Royal Arsenal

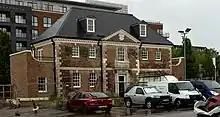
One of a pair of 17th-century pavilions, the earliest buildings on the site, undergoing restoration (2015)

The Board of Ordnance was both a civil and a military office of State, independent of the Army, overseen by a high-ranking official, the Master-General of the Ordnance. Both branches, civil and military, were represented at the Warren; indeed there was a great deal of overlap: military officers for the most part headed up the civil departments, and civilians often worked alongside the military personnel.